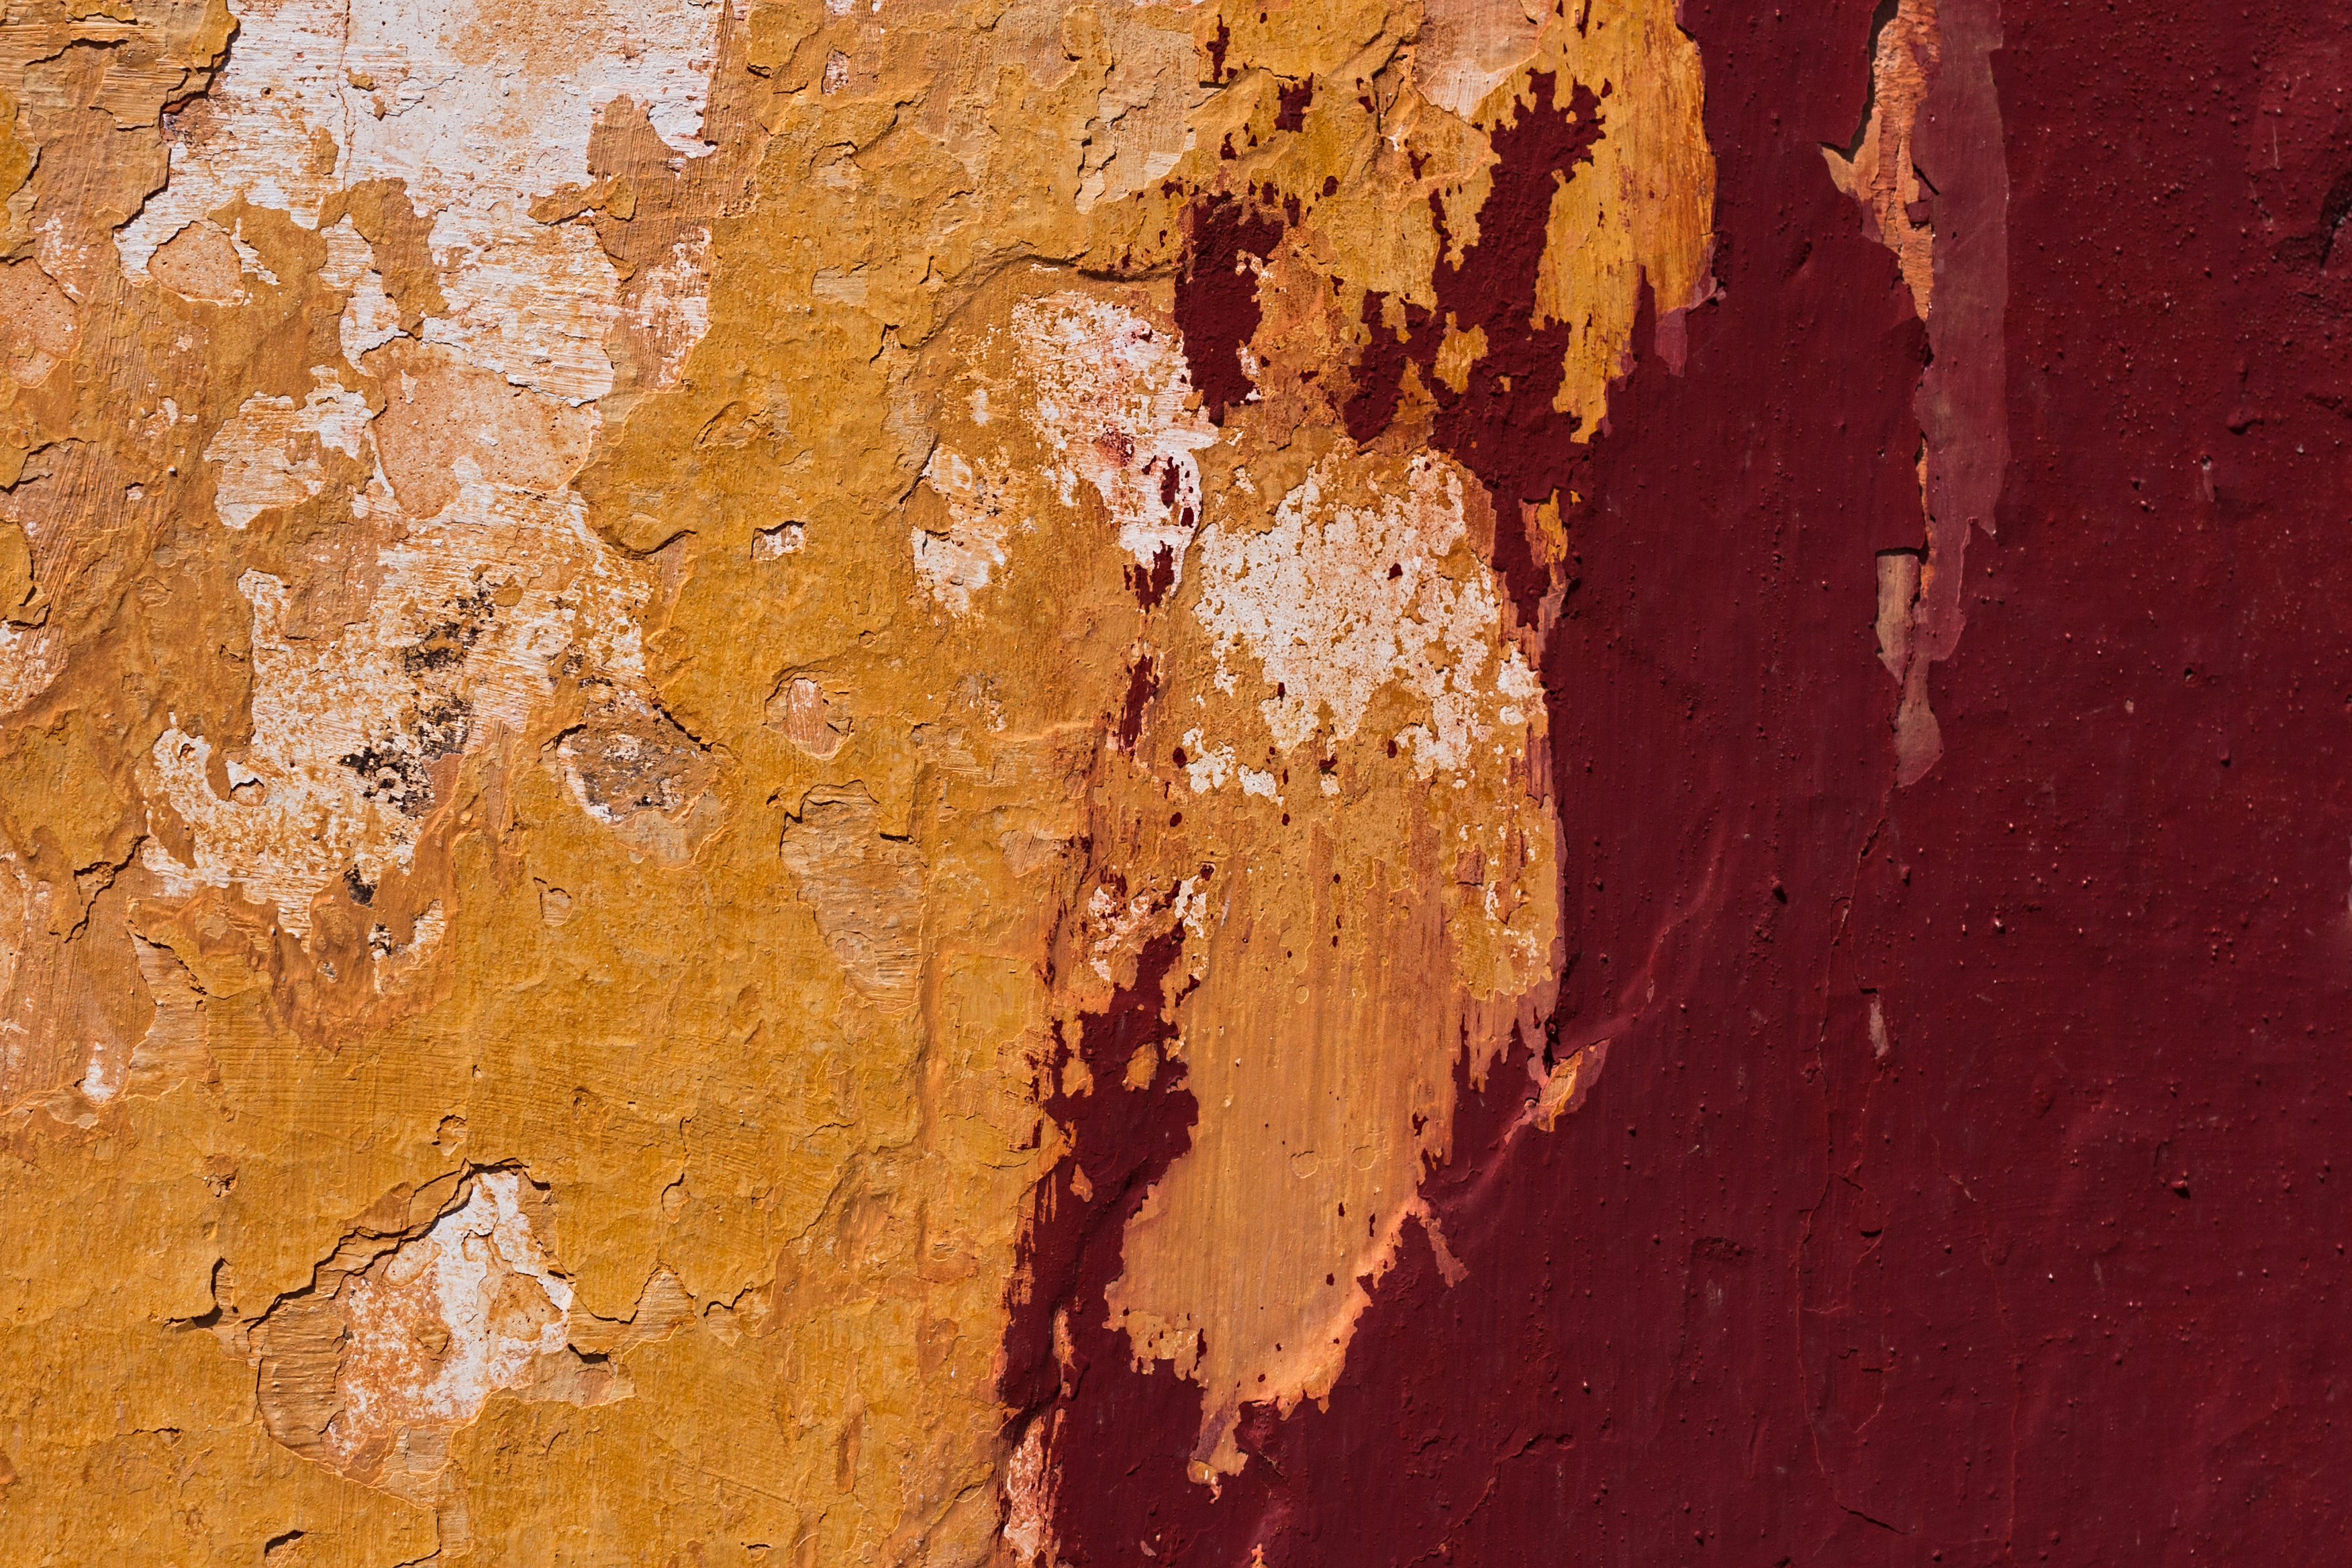
rock, wood, white, texture, floor, wall, formation, red, color, soil, paint, rugged, yellow, brick, material, flake, colour, geology, dash, dramatic, bold, mixture